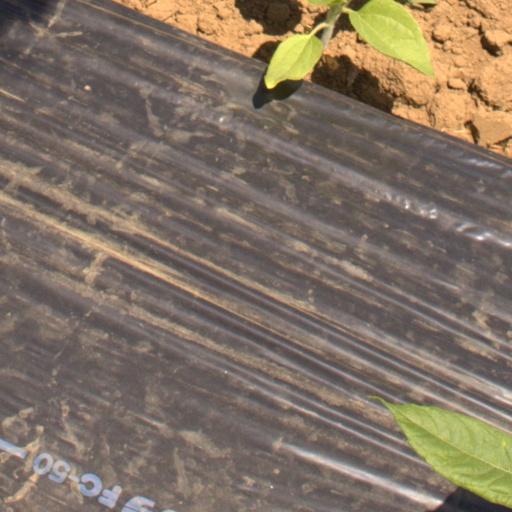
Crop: Jerusalem artichoke